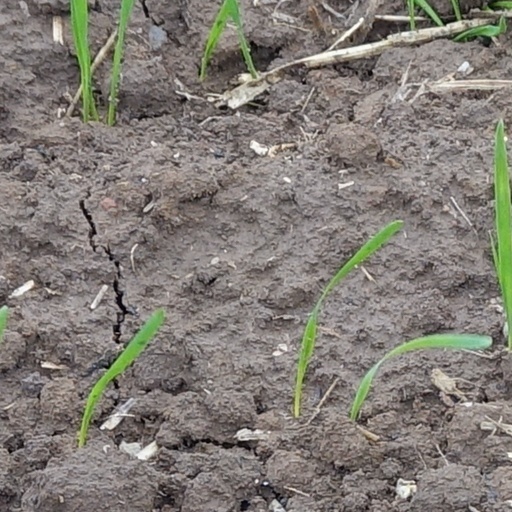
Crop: wheat